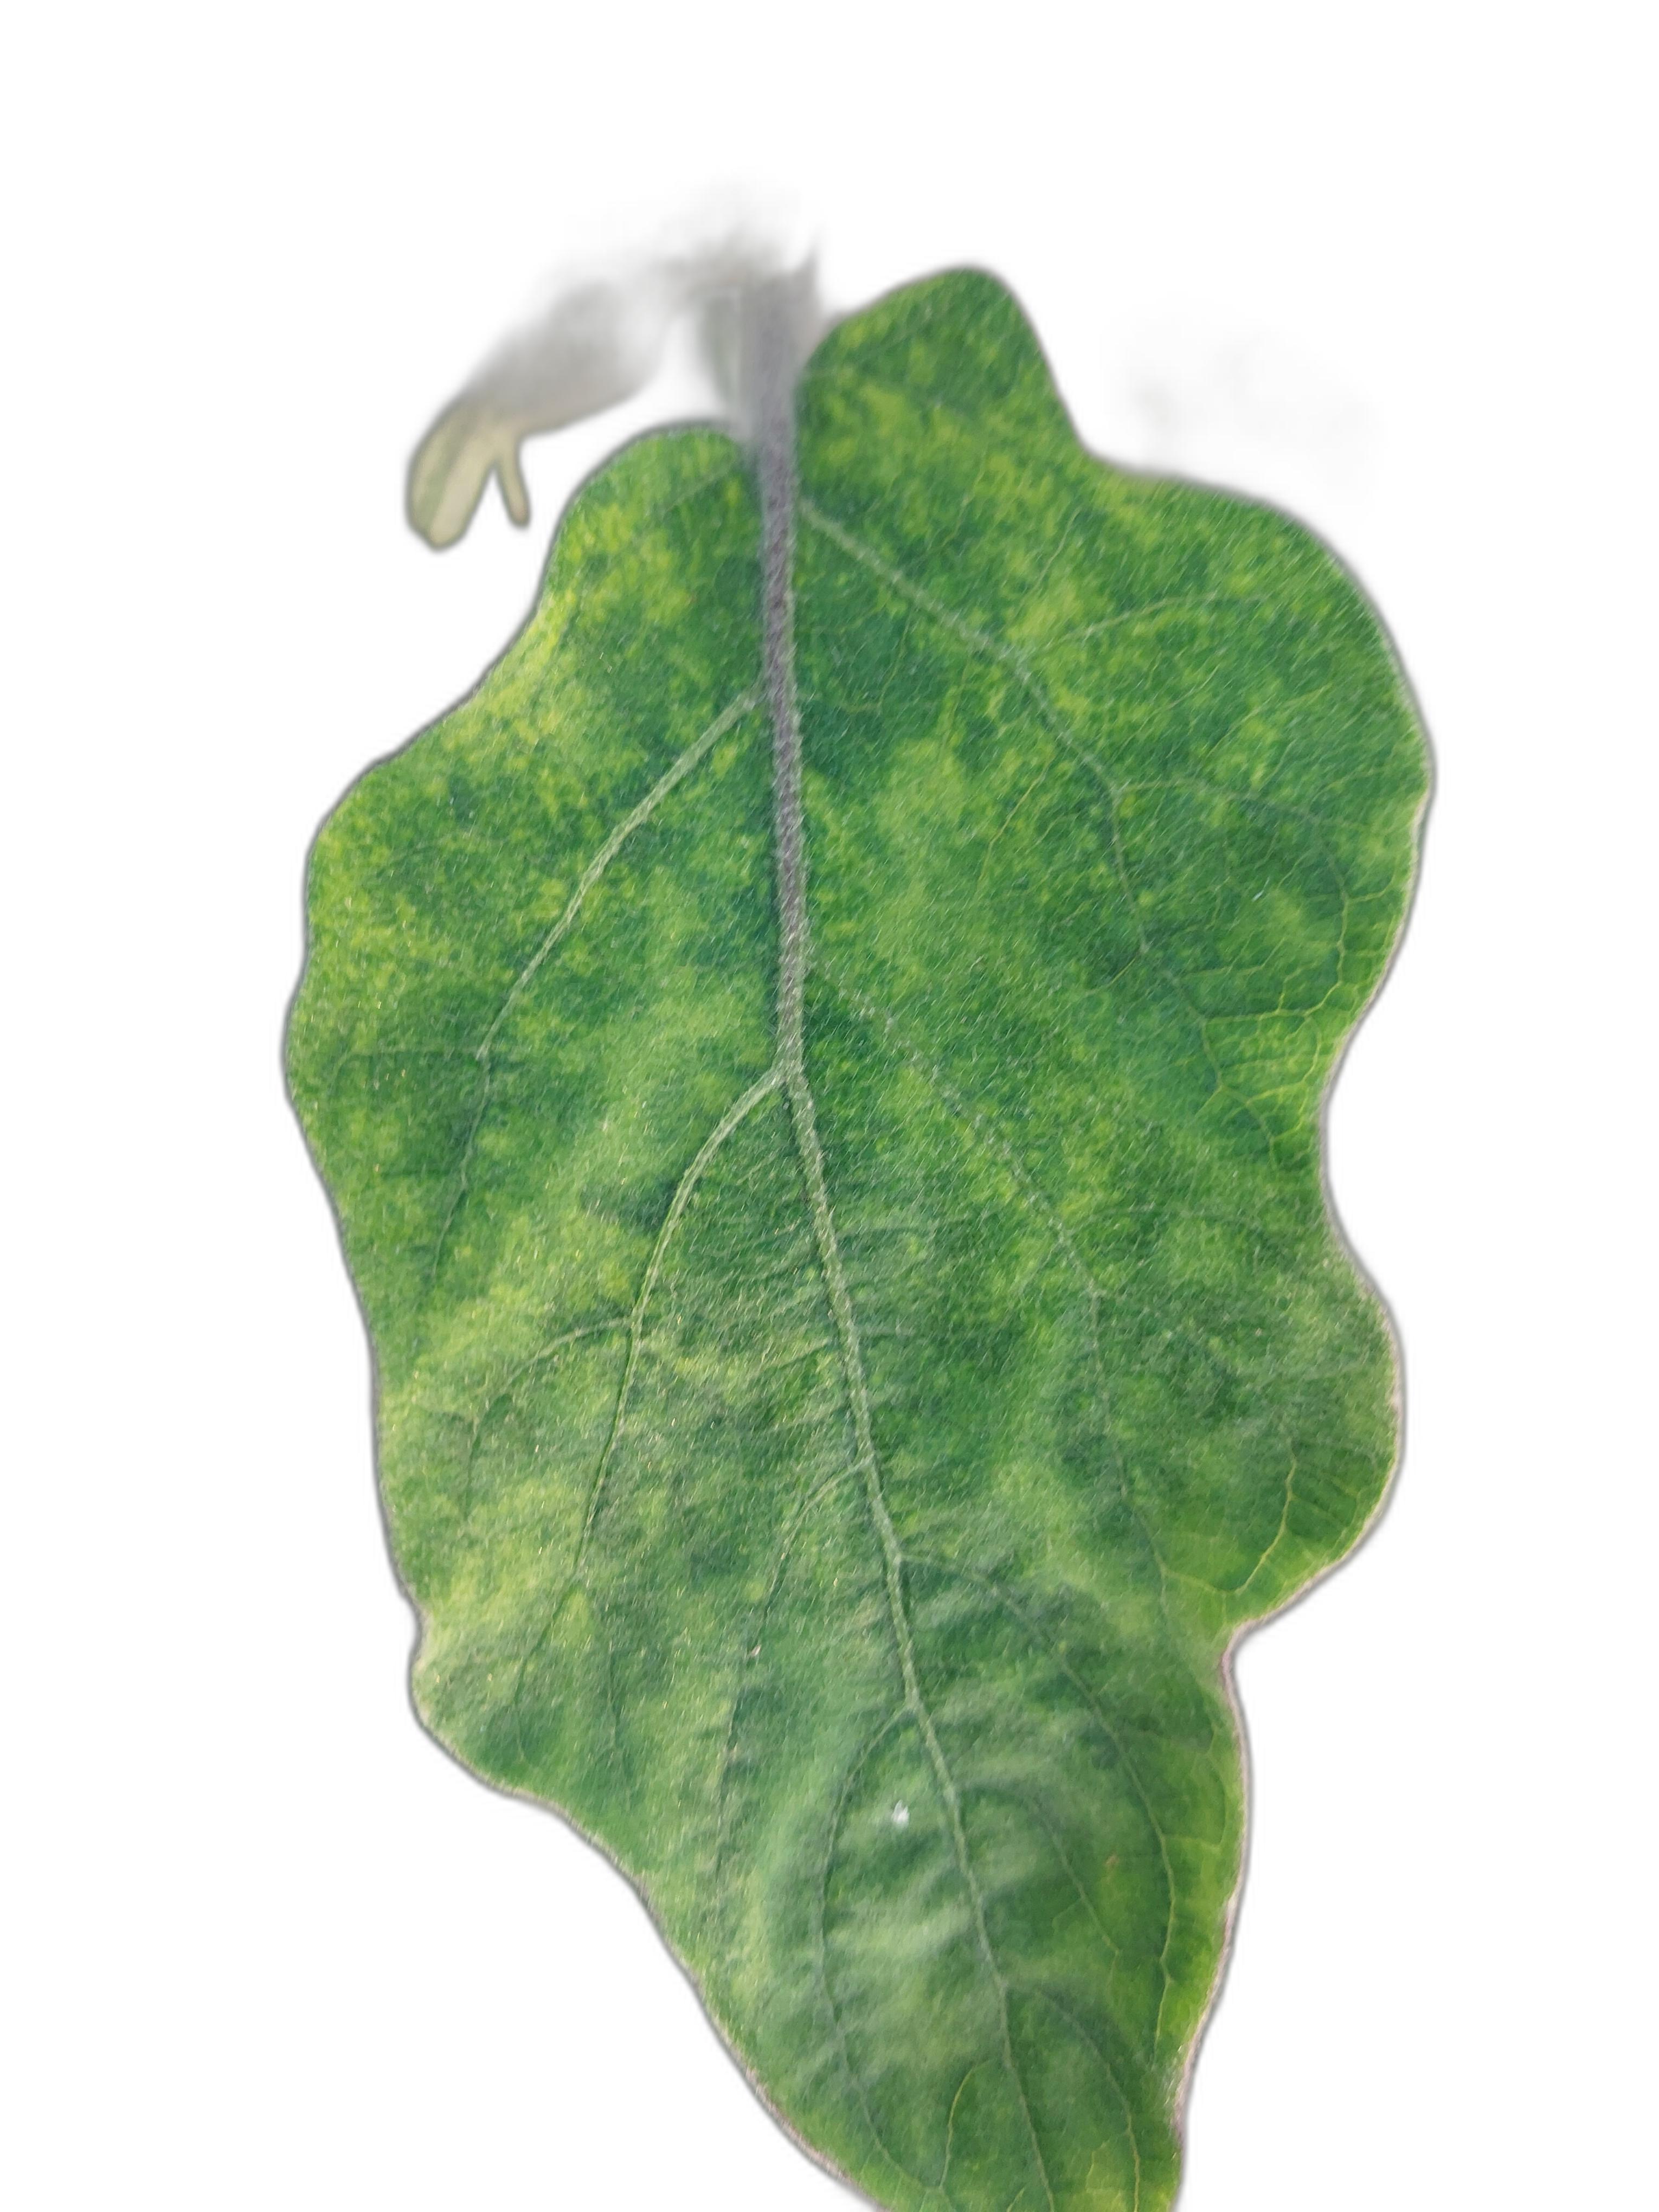
Label: Mosaic Virus Disease